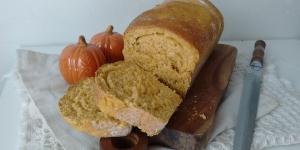
pan de zapallo